Edward Seymour (Royal Navy officer)

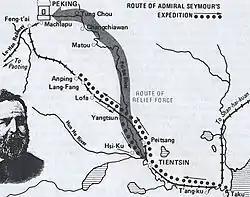
The route of Seymour's Expedition is shown on this map

Seymour became Commander-in-Chief, China Station, with his flag in the battleship , on 18 February 1898. In early 1900 the Boxers, a rural mass movement, decided to rid China of Western influence and in June 1900 they advanced on Peking, initiating the Boxer Rebellion. The diplomatic legations in Peking requested military support. On 9 June 1900 Sir Claude MacDonald the British Minister cabled Seymour, reporting that the situation in Beijing "was hourly becoming more serious" and that "troops should be landed and all arrangements made for an advance to Peking at once." In response Seymour assembled a lightly armed force of 2,000 sailors and marines from Western and Japanese warships in Tianjin. The expedition headed for Beijing by train. Seymour's force consisted of 916 British, 455 Germans, 326 Russians, 158 French, 112 Americans, 54 Japanese, 41 Italians, and 26 Austrians.